Fishbowl (conversation)

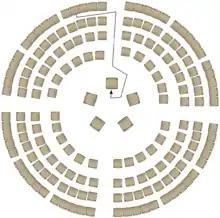
The arrangement of chairs in a fish bowl session. Four concentric rings of chairs surround a smaller group of five chairs. An arrow indicates how any member of the audience may enter the middle section.

A fishbowl conversation is a form of dialogue that can be used when discussing topics within large groups. Fishbowl conversations are sometimes also used in participatory events such as unconferences. The advantage of fishbowl is that it allows the entire group to participate in a conversation. Several people can join the discussion.